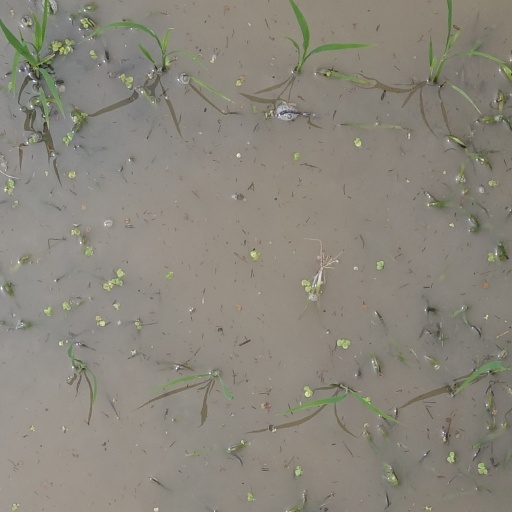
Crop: rice